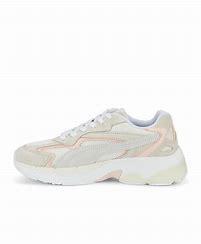
Brand: Puma
Model: Teveris Nitro